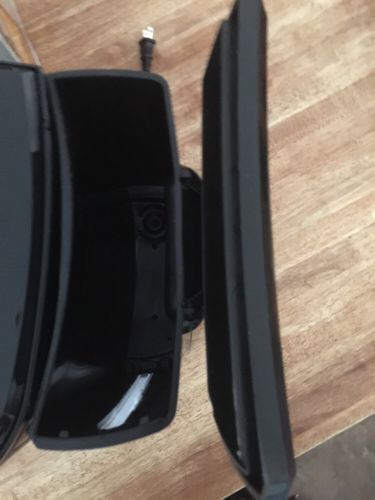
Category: coffee maker